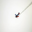
Label: airplane